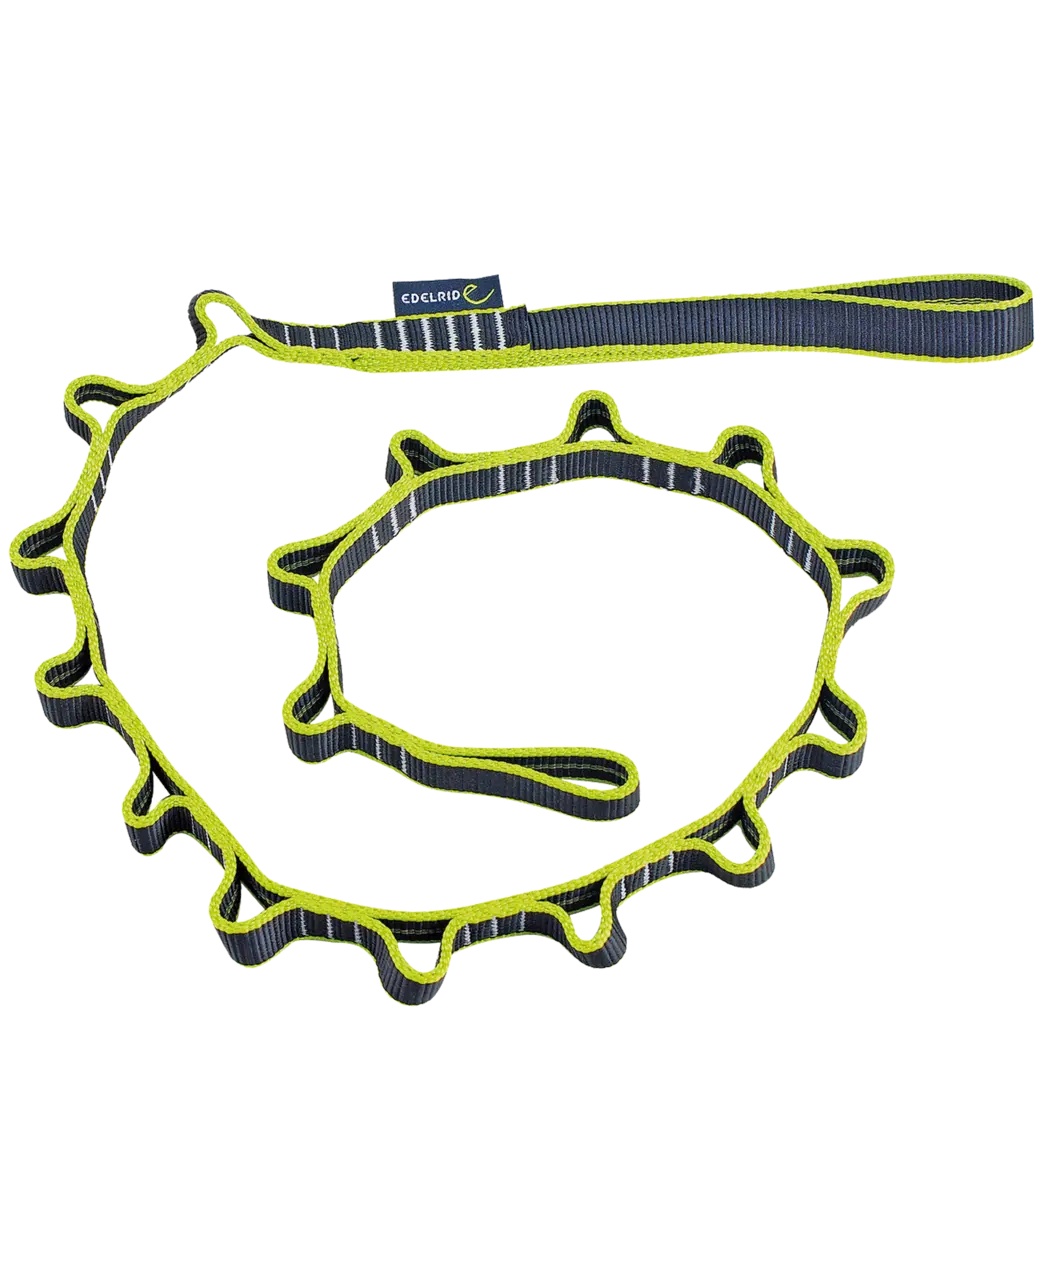
Edelrid Daisy Chain
EDELRID Stufenschlinge aus 19 mm breitem Bandmaterial. Für das sortierte Aufbewahren von Arbeitsmaterialien. Nicht PSA zertifiziert Einfache Befestigung mittels Ankerstichschlaufe Material: Polyamide
Brand: Spatz-Akrobatik GmbH
Category: Sporting Goods > Outdoor Recreation > Climbing > Climbing Webbing > Climbing Daisy Chains